List of birds of Botswana

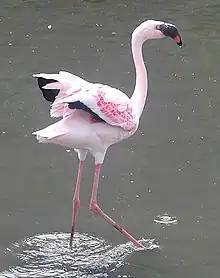
Lesser flamingo

The Phasianidae are a family of terrestrial birds which consists of quails, partridges, snowcocks, francolins, spurfowls, tragopans, monals, pheasants, peafowls, and jungle fowls. In general, they are plump (although they vary in size) and have broad, relatively short wings.